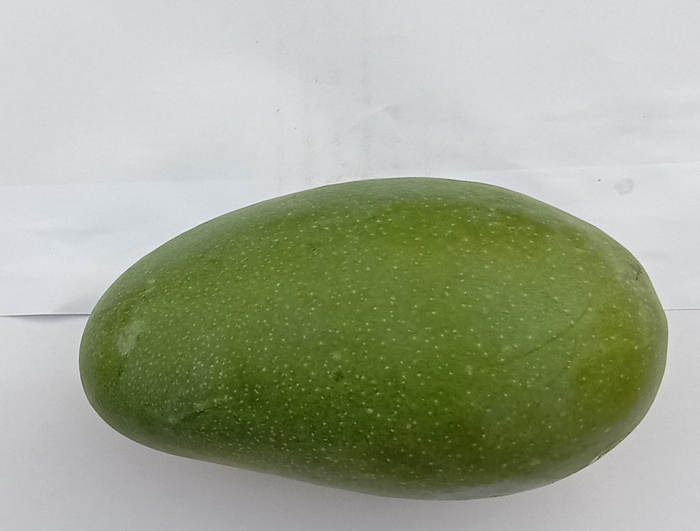
Mango variety: Dosehri